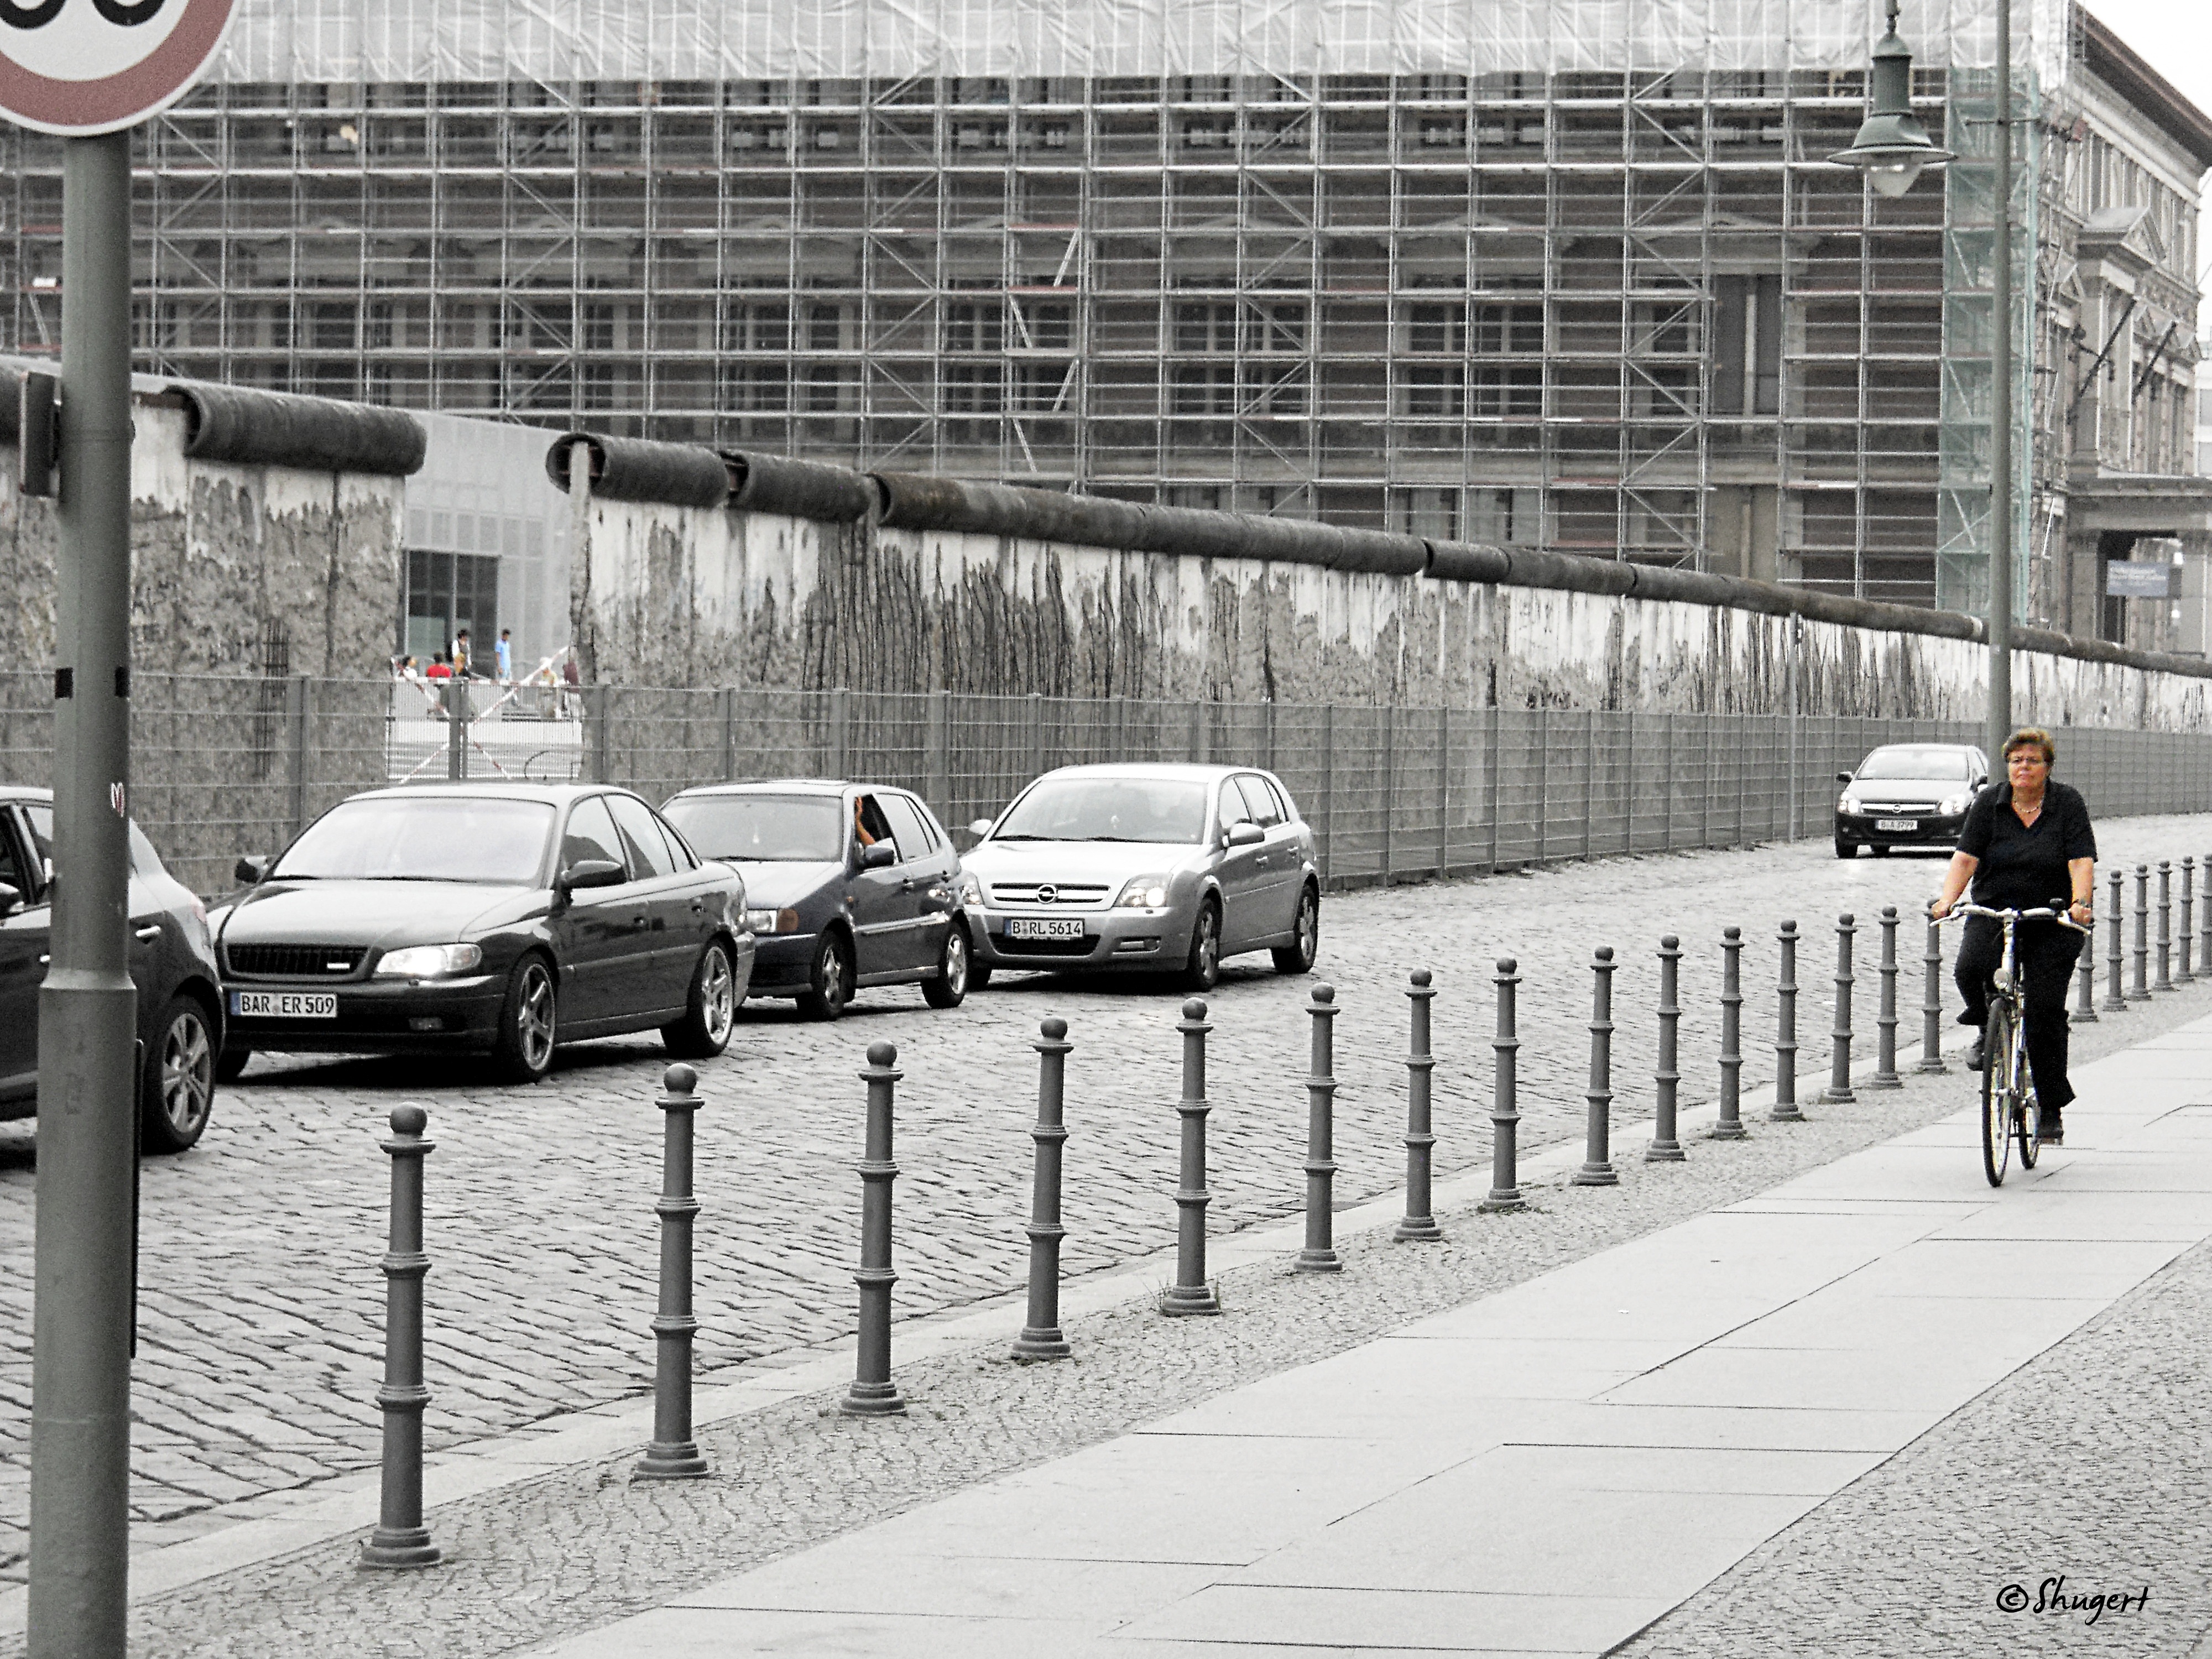
pedestrian, architecture, road, street, bike, city, urban, wall, downtown, transport, europe, vehicle, landmark, monochrome, lane, public transport, streets, buildings, infrastructure, germany, berlin, european, pedestrian crossing, urban area, berlin wall